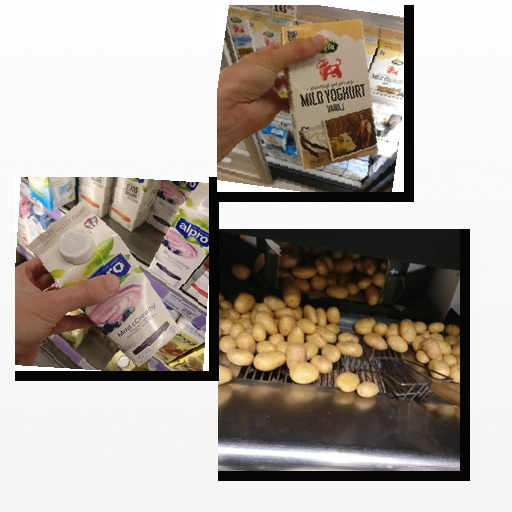
Food items: vanilla_yogurt, soyghurt, potato